Cold Sweat (2018 film)

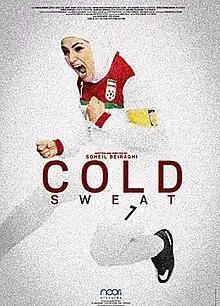
Film poster

Cold Sweat is a 2018 Iranian film written and directed by Soheil Beiraghi. The film screened for the first time at the 36th Fajr Film Festival and received 3 Awards and 3 nominations.